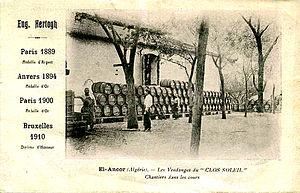
Domaine du Clos du Soleil, à El-Ançor, Oranie, avec les récompenses internationales reçues par ses vins
La viticulture en Algérie remonte à l'Antiquité et particulièrement à la colonisation romaine. À l'époque de la colonisation française et des départements français d’Algérie, le vignoble de l'Algérie a atteint 396 000 hectares pour une production annuelle de vin allant jusqu'à 18 millions d'hectolitres. L’Algérie reste aujourd'hui le 2ᵉ producteur de vin en Afrique derrière l'Afrique du Sud.
Créé en 1870, le Concours général agricole est un concours français encourageant et valorisant les filières agroalimentaires françaises. Le CGA est encadré par le ministère de l'Agriculture et de l'Alimentation et le Centre national des expositions et concours agricoles et récompense les meilleures productions agricoles et transformations agroalimentaires du territoire national inscrites au concours.